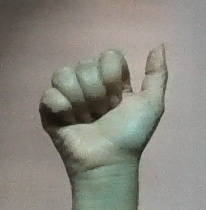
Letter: dhad